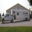
Label: truck